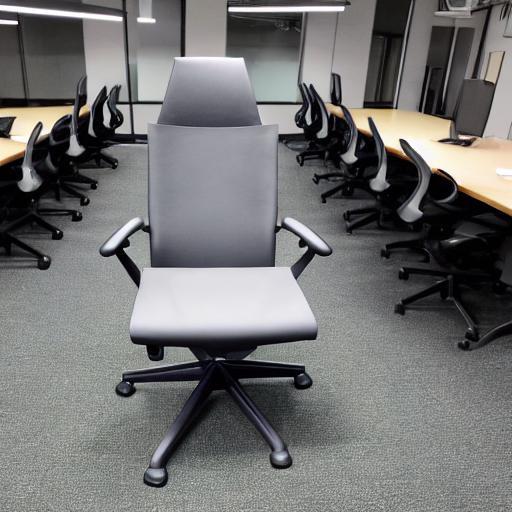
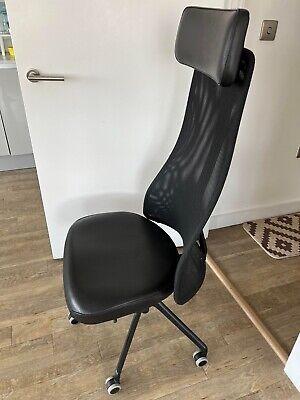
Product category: items_chair
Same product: no